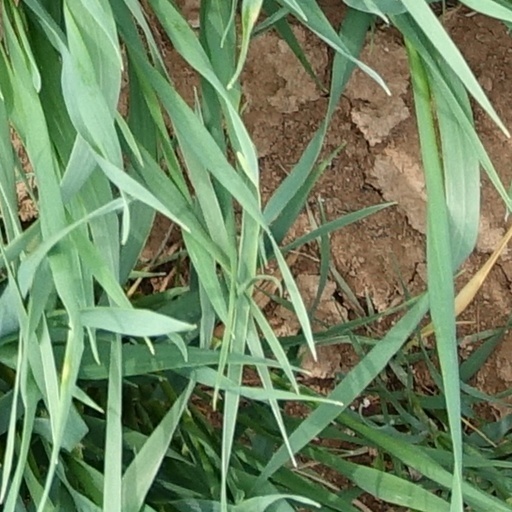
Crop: wheat